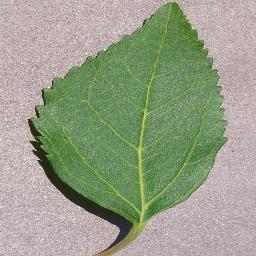
Label: Cherry___healthy